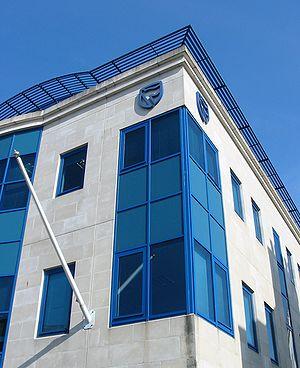
Jersey